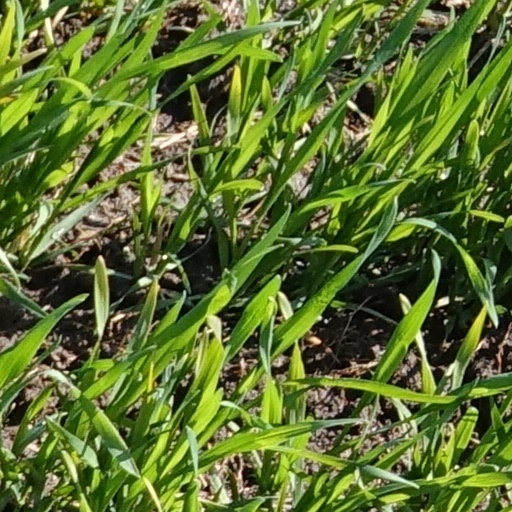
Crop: wheat